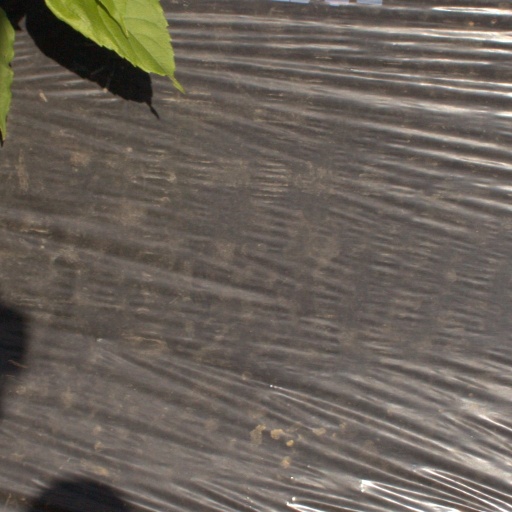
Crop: Jerusalem artichoke